Fernando Muslera

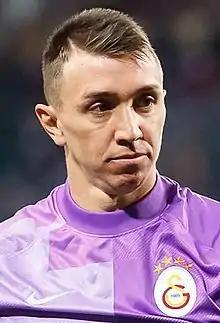
Muslera with Galatasaray in 2021

Néstor Fernando Muslera Micol (born 16 June 1986) is a Uruguayan professional footballer who plays as a goalkeeper for Argentine Primera División club Estudiantes.